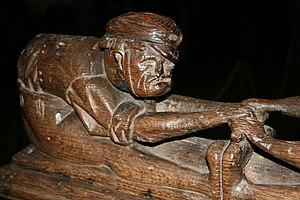
Détail d’un groupe sculpté ornant une parclose et représentant la satire du jeu de la pannoy (jeu médiéval). - Stalles de la Basilique Saint-Materne (XVIe siècle) - Walcourt (Belgique).